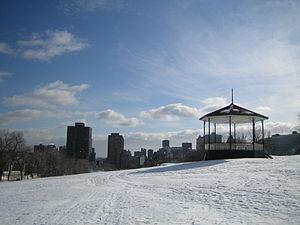
Parc du Mont-Royal, Montréal, l'hiver. Vue du gazebo avec le centre-ville en arrière-plan. La montagne est vers la droite de l'image.
Un gazébo désigne un belvédère ou pavillon de jardin ayant pour caractéristique principale de permettre de voir sans être remarqué.
Le parc du Mont-Royal est l'un des espaces verts les plus importants de Montréal. Il protège le mont Royal de développements urbains plus étendus. Le parc, créé en 1876, est considéré comme étant la plus ancienne aire protégée du Québec.